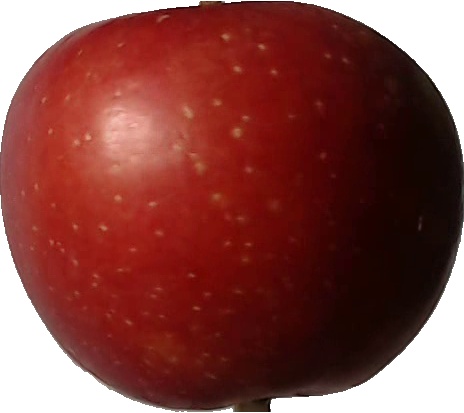
Label: apple_braeburn_1